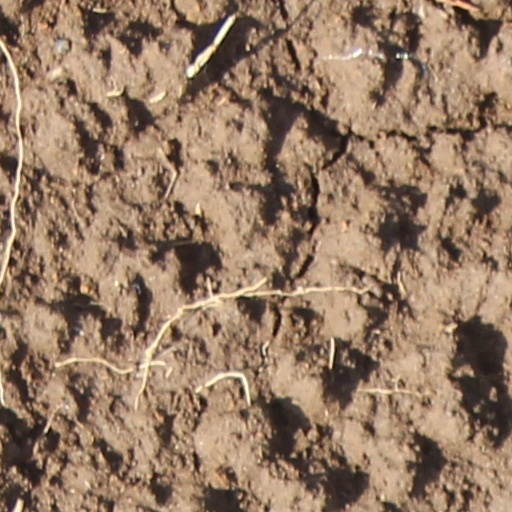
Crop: wheat